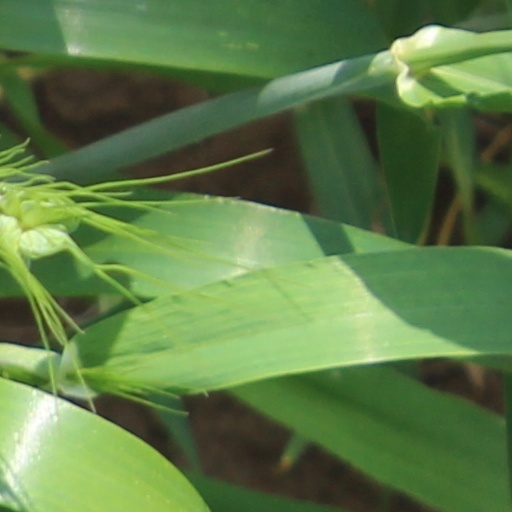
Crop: wheat